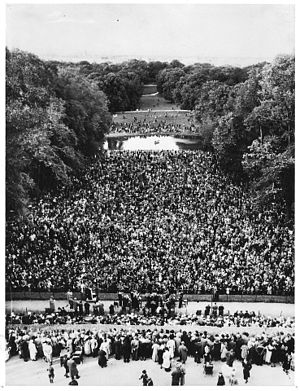
Den danske sang er en ung, blond pige / Vurderinger og andet
Alsangsstævne i Frederiksberg Have den 1. september 1940. Den danske sang er en ung, blond pige var på programmet ved Alsangsstævnerne.
"""Den danske sang er en ung, blond pige"" er en sang, oprindelig skrevet som lejlighedsdigt, med tekst af Kai Hoffmann i 1924 og melodi af Carl Nielsen i 1926.